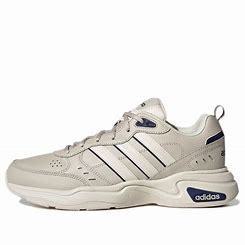
Brand: adidas
Model: NEO Strutter Athletic